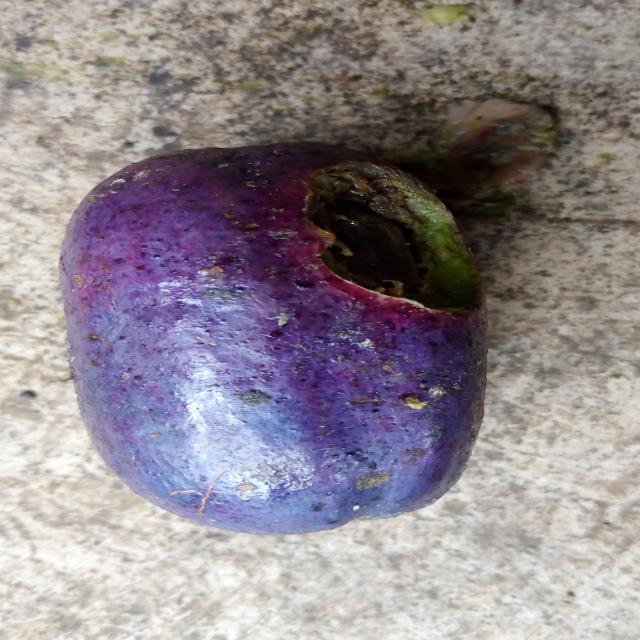
Plum grade: bruised